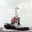
Label: ship